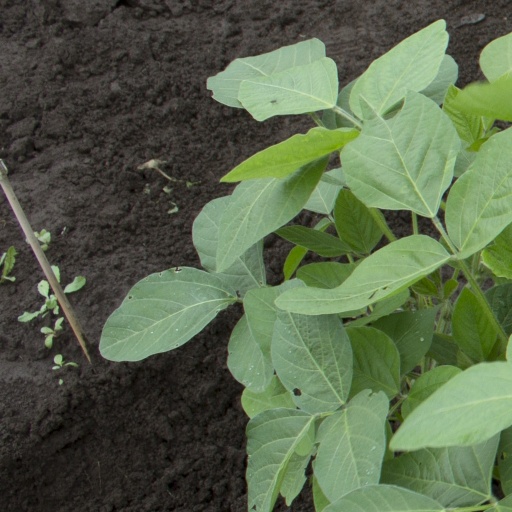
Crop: soybean